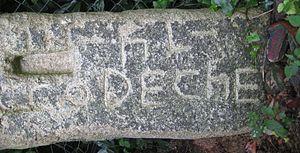
ꟷ, appelé i épigraphique couché est une lettre additionnelle de l’alphabet latin utilisée dans des inscriptions épigraphiques latines.